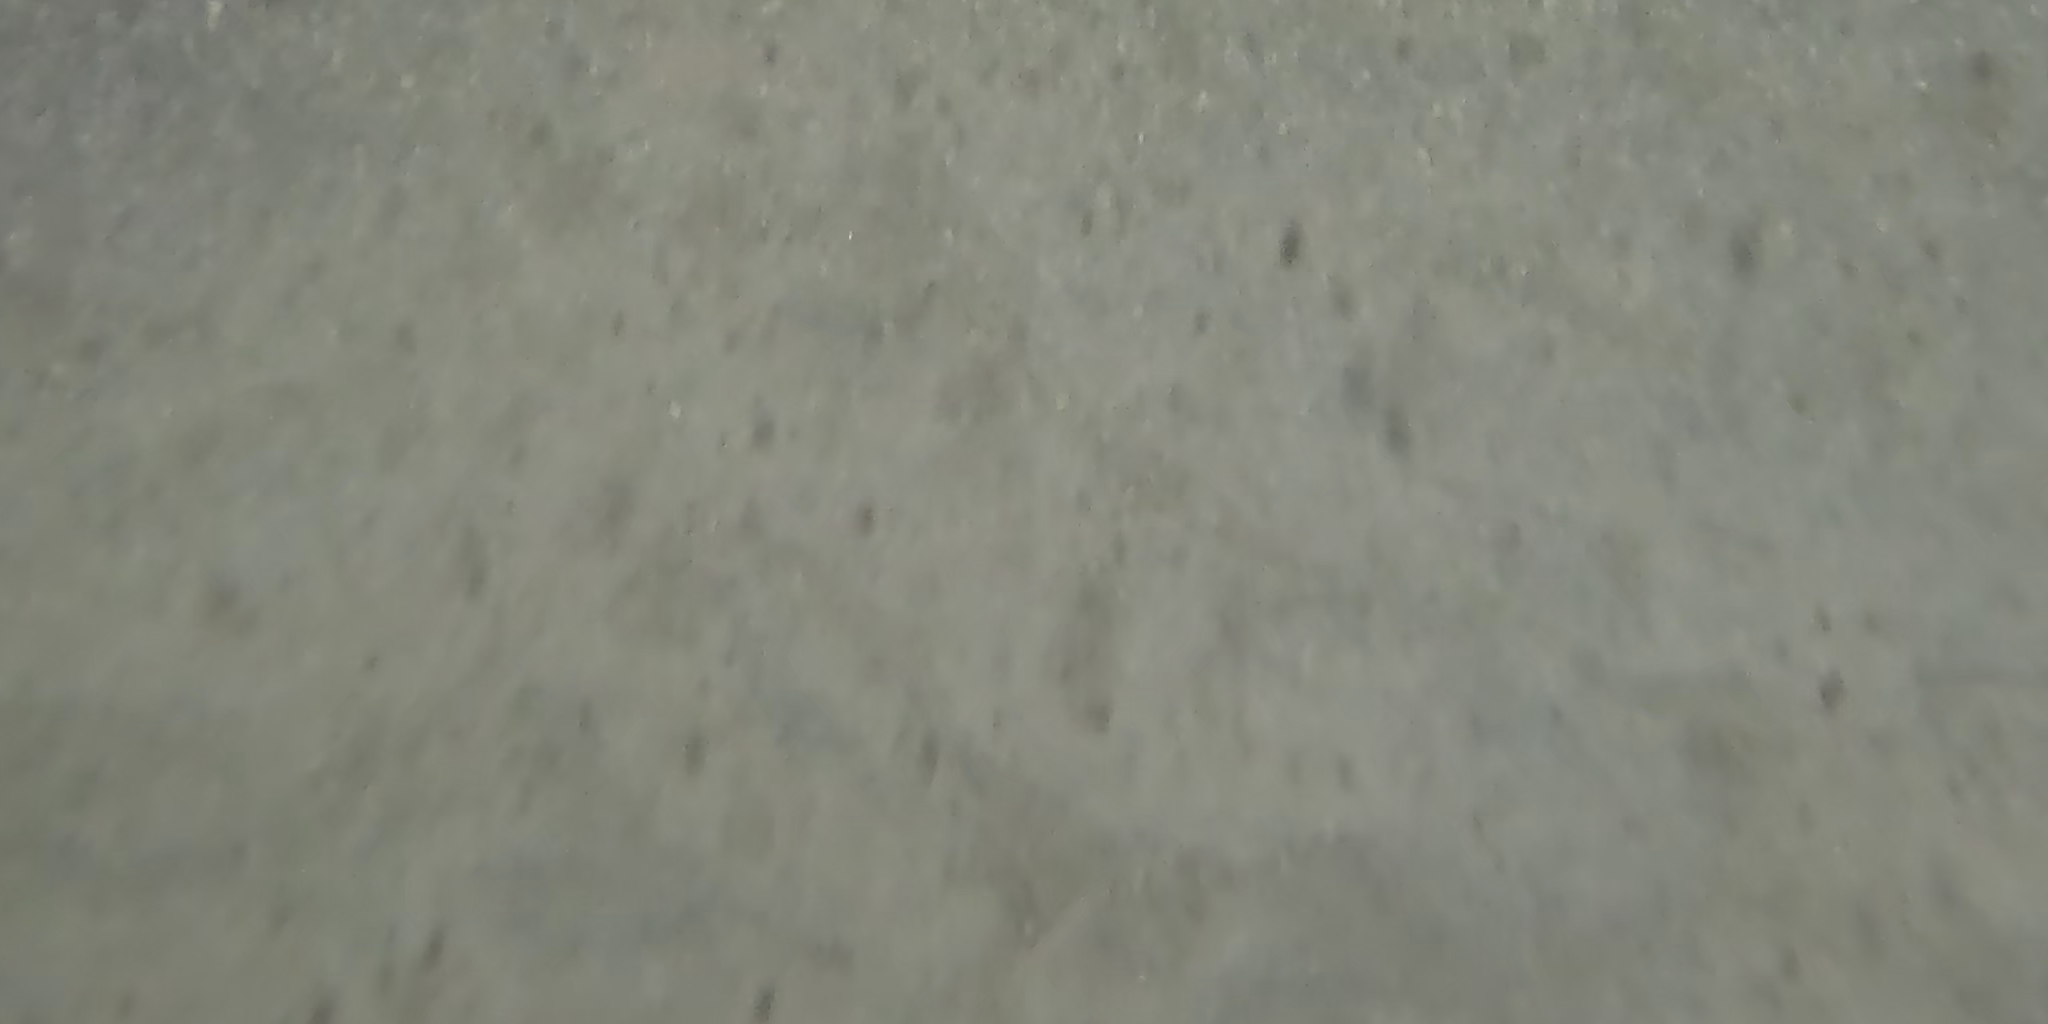
Seabed habitat: sand